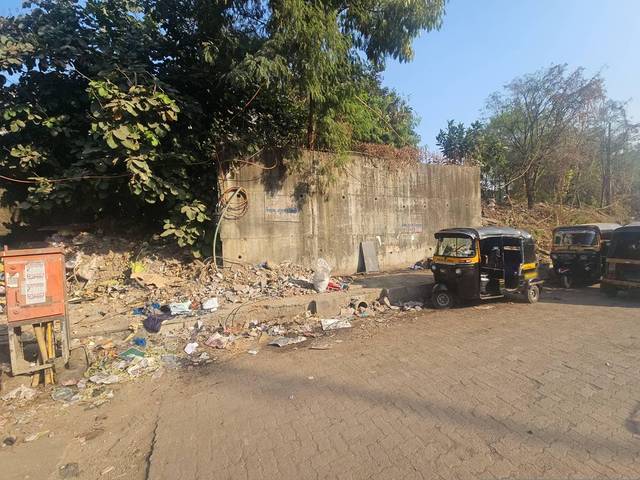
Region: India
Coordinates: 19.076, 72.847